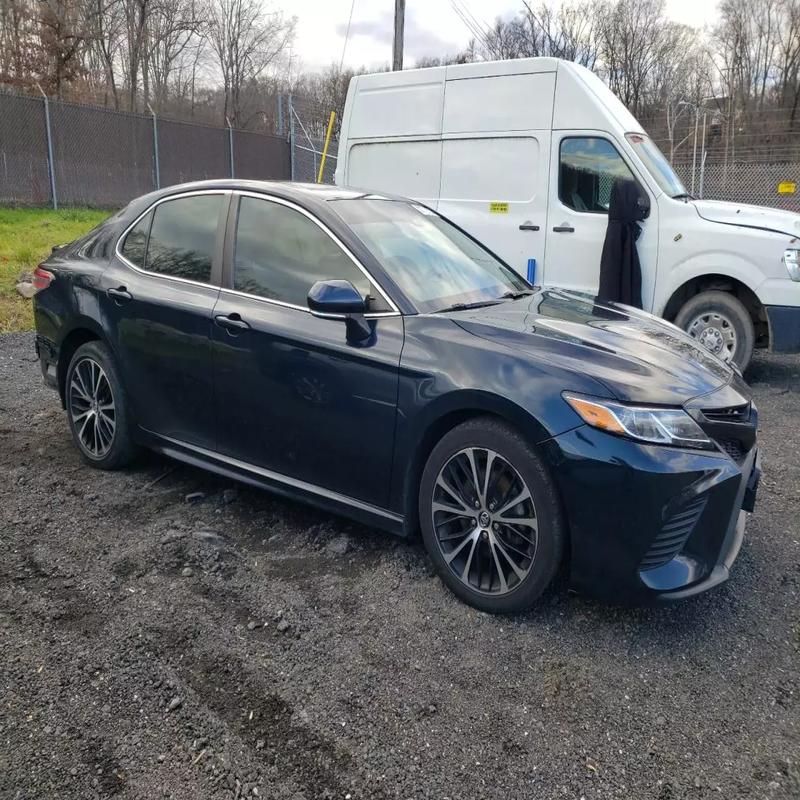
Aucun dommage détecté.
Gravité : aucun